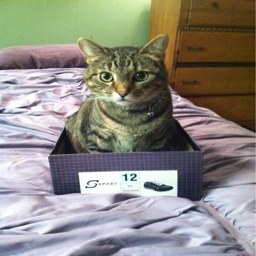
... and a cat having an existential crisis